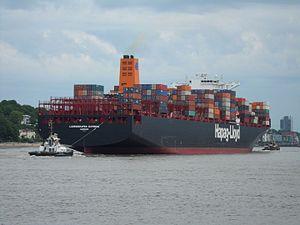
Vue arrière du Ludwigshafen Express, arrivant au port de Hambourg en mai 2014, le remorqueur Prompt de la compagnie maritime Lutgens &amp